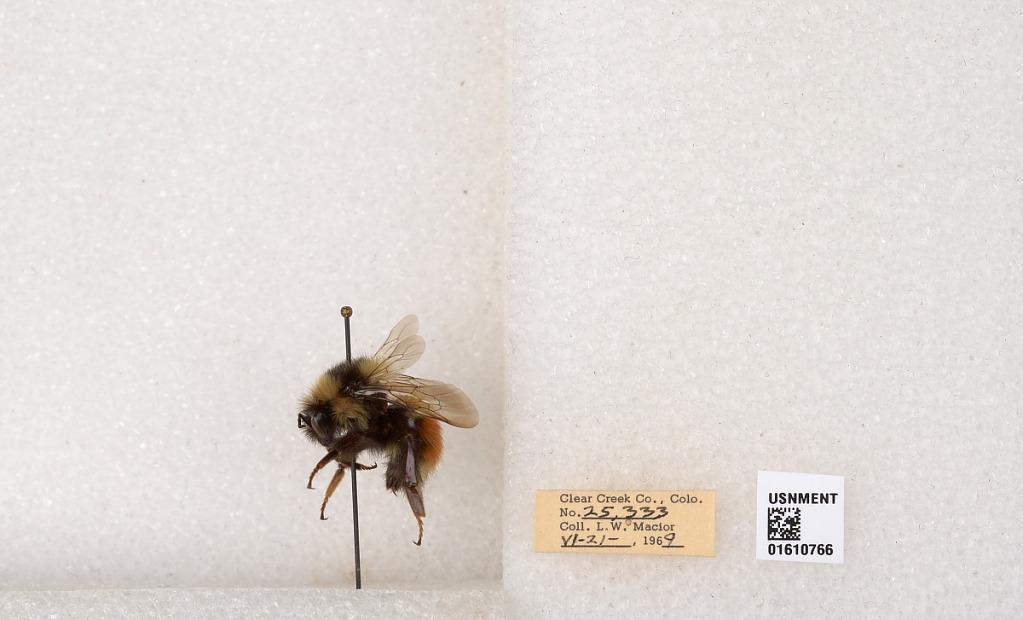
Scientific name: Bombus (Pyrobombus) sylvicola Kirby
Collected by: L. Macior
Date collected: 1969-6-21
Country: United States
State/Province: Colorado
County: Clear Creek
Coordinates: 39.6891, -105.644